Alberto Palacio

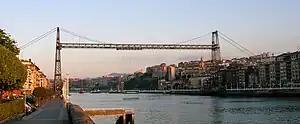
Bridge of Biscay, the first transporter bridge

Between 1890 and 1893 he collaborated his brother Silvestre de Palacio (engineer) on his most important project, the transporter bridge (""Puente Colgante"") on the Nervion river, between Portugalete and Getxo (Biscay), for which he gained international recognition. It was the first bridge of this kind ever built.